History of Christian theology

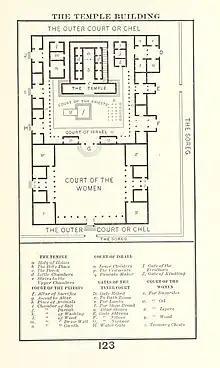
Floor plan of the Second Temple

According to the Bible, God promised Abraham, the Jewish patriarch, that his descendants would become a great nation and a blessing to all the earth (:3). Therefore, the Jews were a chosen people (:6–8) bound by a covenant with God. God's election placed certain obligations on the Jewish people, and these were found in the Torah. They were to love Yahweh with all their hearts and worship no other gods (:4–5). Likewise, they were commanded to love one another (:18). In addition, they were to observe the Sabbath, follow kosher food laws, and circumcise their sons. By obeying the commandments, Israel would be a holy nation, reflecting God's holiness to the world and manifesting the kingdom (rule) of God. Possession of the land of Israel was contingent on fidelity to the Torah, and the House of David was considered the rightful rulers over the land (:11–16).